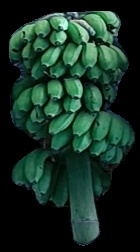
Variety: rasbale
Grade: grade2